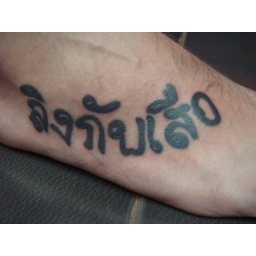
tiger & monkey in thai (Dejavu Tattoo Studio Chiangmai Thailand)